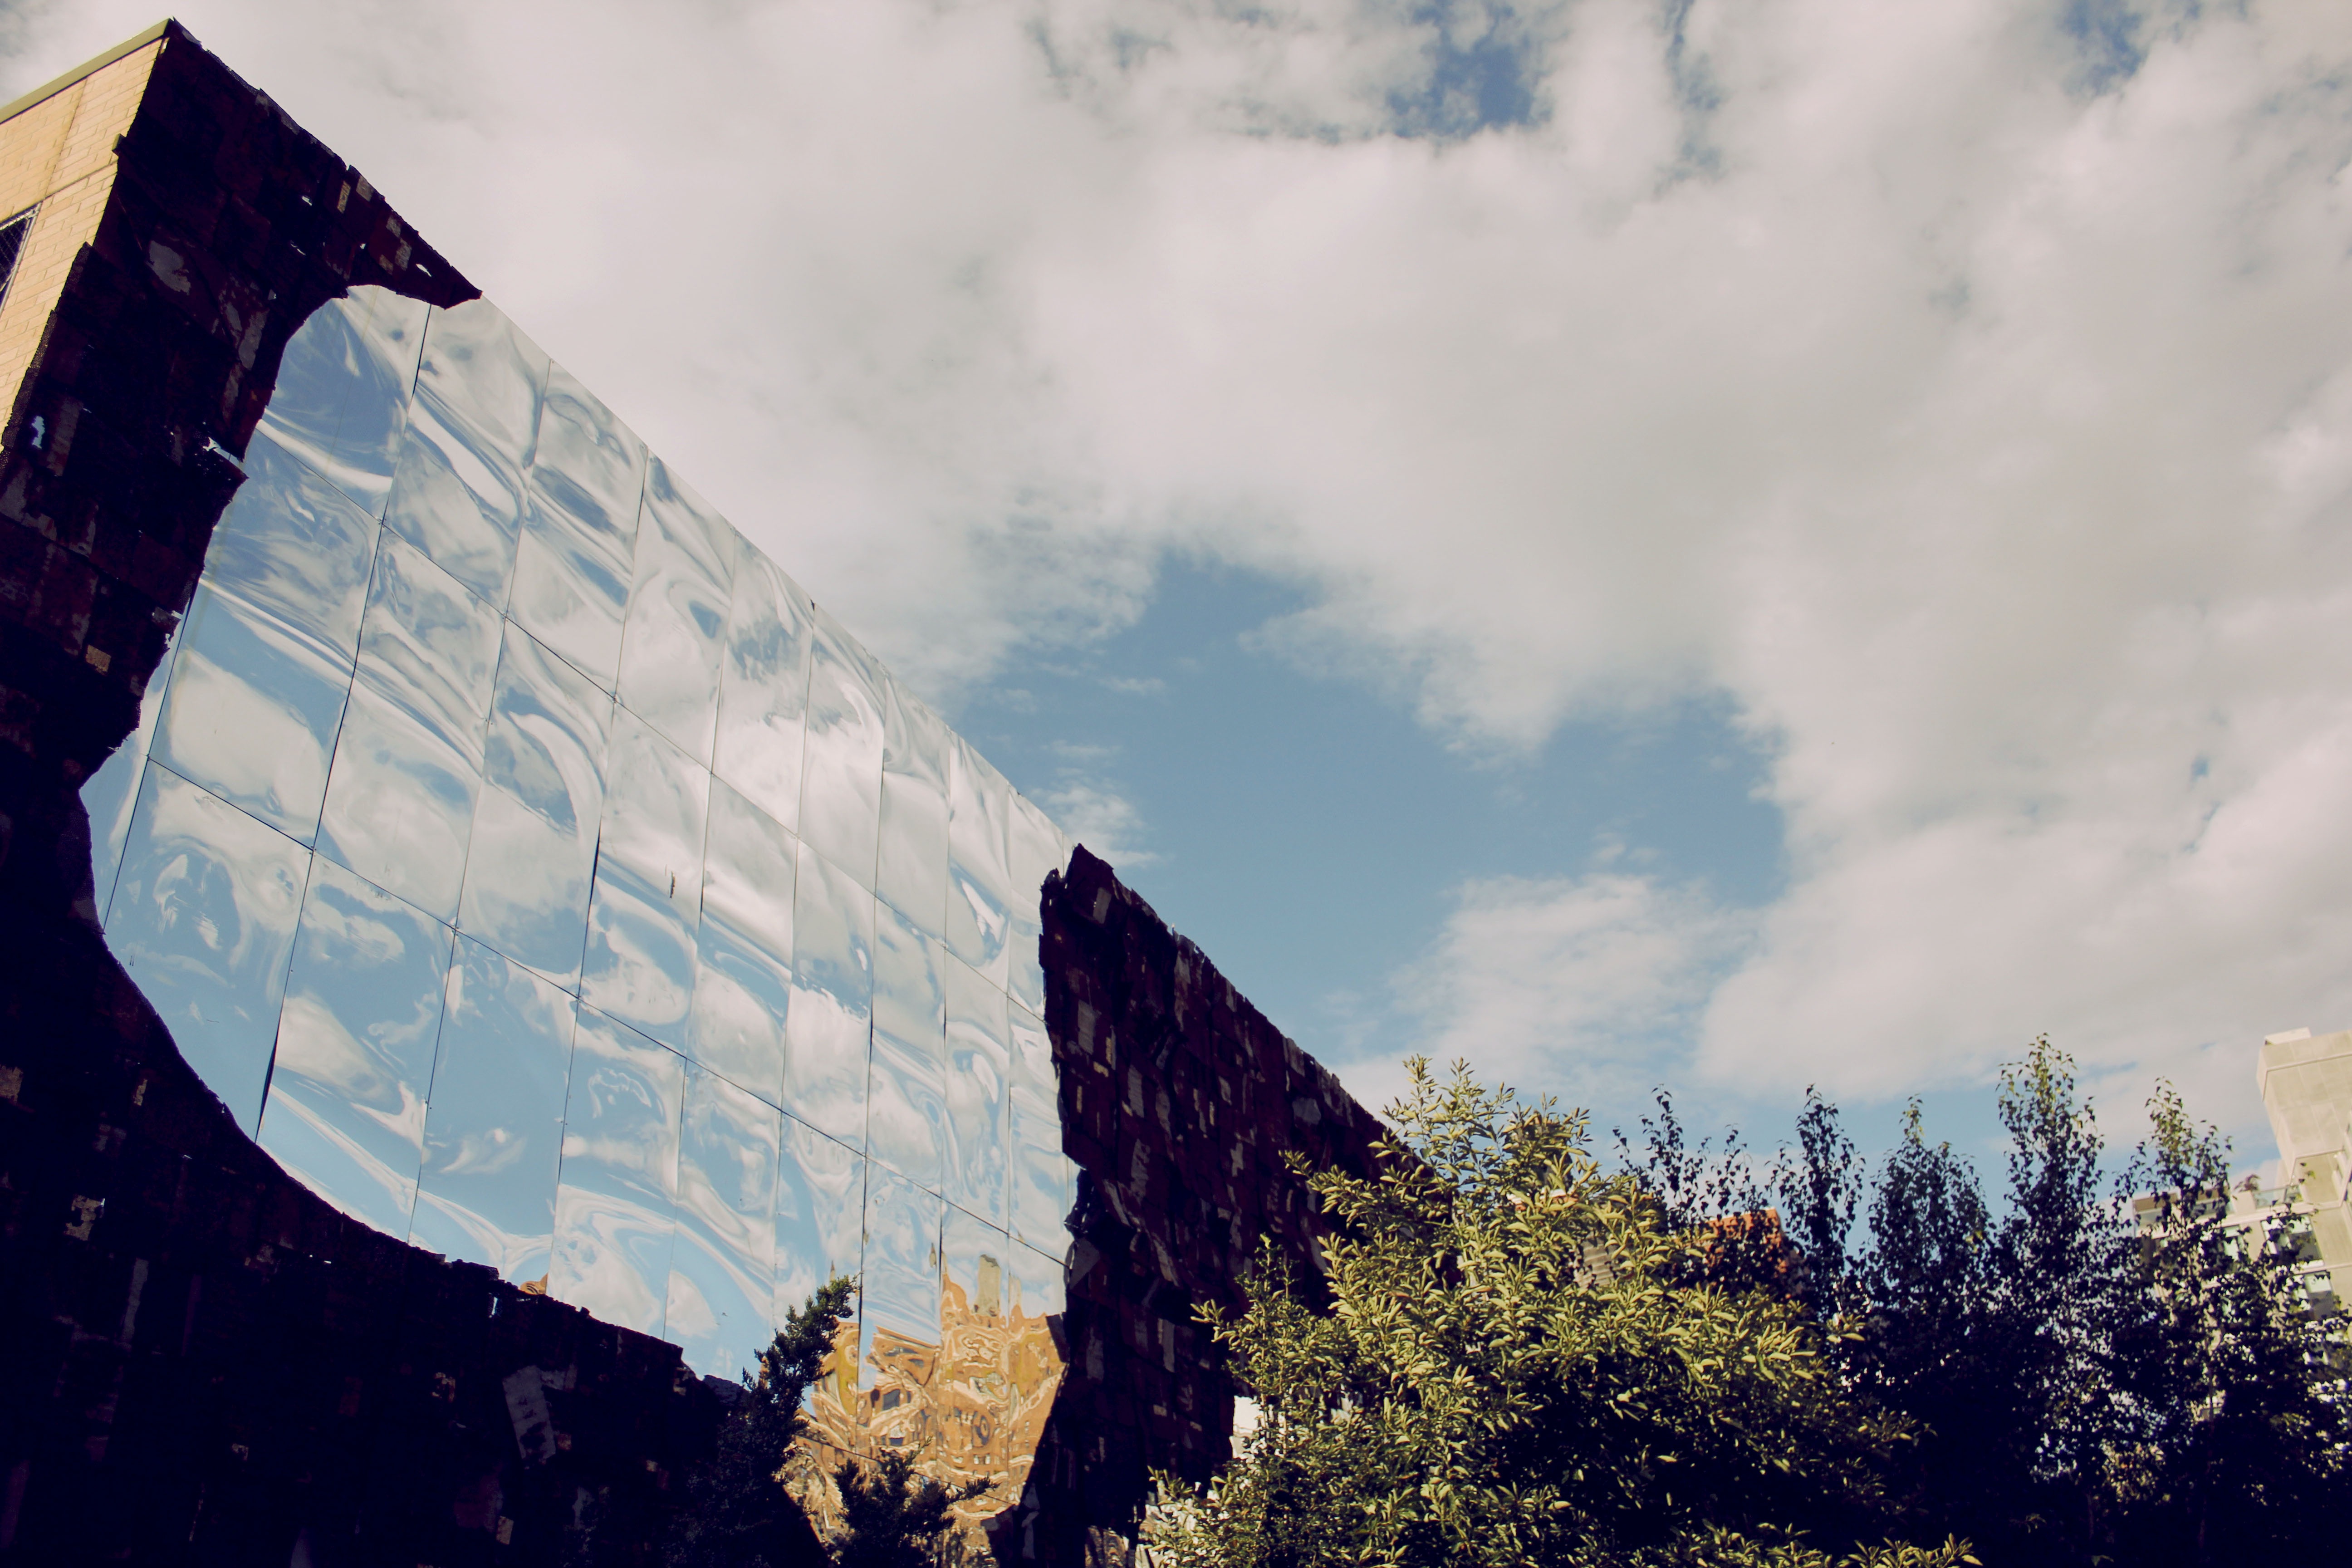
mountain, snow, winter, cloud, sky, city, new york, mountain range, travel, construction, reflection, color, blue, season, spot, tabitha, atmosphere of earth, mountainous landforms